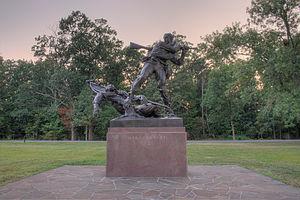
William Barksdale est un avocat, un éditeur de presse, un membre du Congrès des États-Unis, et un général confédéré de la guerre de Sécession. Fervent sécessionniste, il est mortellement blessé lors de la bataille de Gettysburg pendant qu'il mène sa brigade à l'assaut des forces de l'Union près de Cemetery Ridge.